Equality Colony

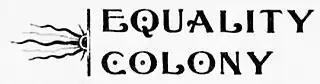
Logo of Equality Colony, 1898

By mid-1897 the BCC had about 2200 members in 130 local unions. After short tours in Tennessee and Arkansas, Lermond announced that August that Washington would be the most likely state for colonization. The southern states were already well settled and faced the "Negro question", while Washington had a small, sparse population with liberal inclinations and a Populist governor who was rumored to be sympathetic to the BCC. There were also a number of local unions already in the state, seven of which had sites available.